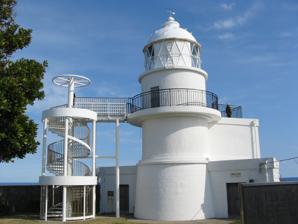
Building: Kashinosaki Lighthouse
Country: Unknown
Year built: 1870
Lighthouse Kashinosaki Lighthouse 樫野埼灯台 Location Cape Kashino, Kushimoto , Japan Coordinates 33°28′17″N 135°51′43″E / 33.4714°N 135.8619°E / 33.4714; 135.8619 Tower Constructed 8 July 1870 Construction stone (tower), concrete (tower) Height 14.6 m (48 ft) Shape cylindrical tower with balcony and lantern Markings white (tower), white (lantern) Heritage Historic Site of Japan , Light First lit 1954 (rebuilt) Focal height 47 m (154 ft) Lens second order Fresnel lens Intensity 530,000 candela Range 18.5 nmi (34.3 km; 21.3 mi) Characteristic Gp Fl (2) 20s Japan no. 2889 National Historic Site of Japan Kashinosaki Lighthouse ( 樫野埼灯台 , Kashinosaki tōdai ) is a lighthouse located on the island of Kii Ōshima , off the southwestern coast of Kii Peninsula in the Kansai region of Japan. Administratively, the island is part of the town of Kushimoto , Wakayama Prefecture . History On June 25, 1866, the Tokugawa shogunate of Edo period Japan signed a customs and tax treaty with the United States, Great Britain, France, and the Netherlands to normalize trade relations. One of the stipulations of this treaty was that eight lighthouses be erected near the approaches to the treaty ports opened for foreign commerce.(Kannonzaki, Nojimasaki, Kashinosaki, Mikomotojima, Kusaki, Iojima, Cape Sata, and Shionomisaki). However, due to the Boshin War , work was not begun until after the Meiji restoration . The new Meiji government brought in foreign advisors to assist in the modernization efforts, one of whom was the British engineer Richard Henry Brunton who specialized in lighthouse design. Aside from the eight lighthouses stipulated by the treaty (i.e. the "treaty lighthouses"), Brunton went on to constructed another 25 lighthouses from far northern Hokkaidō to southern Kyūshū during his career in Japan. Work on the Kashinosaki Lighthouse began in April 1869, and it was first lit on July 8, 1870, making it the first stone lighthouse in Japan. However, despite this lighthouse being operational, on the night of September 16, 1890, the Ottoman Navy frigate Ertuğrul sank in a typhoon east of Kashinosaki. Ten of the survivors climbed the cliff below the lighthouse to safety. The lighthouse was reconstructed in 1954. On April 12, 2002, the lighthouse as opened to the public, with an observation deck constructed at a height of 6.5 meters, accessible by a spiral staircase. The lighthouse's optical system was certified as a Mechanical Engineering Heritage site in July 2016, and the lighthouse structure itself as a Civil Engineering Heritage site in 2017. It was designated a National Historic Site in 2021. The lighthouse is within the borders of the Yoshino-Kumano National Park . The lighthouse is now operated by the Japan Coast Guard 5th Regional Headquarters Gallery Lightkeepers house Panoramic view See also Japan portal Engineering portal Kushimoto Turkish Memorial and Museum List of Historic Sites of Japan (Wakayama) List of lighthouses in Japan 125 Years Memory External links Wikimedia Commons has media related to Kashinozaki Lighthouse . Kushimoto Tourist Information Wakayama Prefecture official tourist information site Kushimoto Official home page Notes